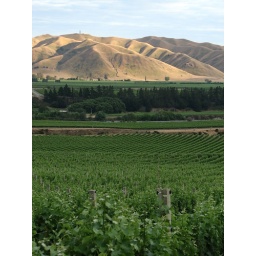
Awatere Estate. Stark yellow hills contrast with emerald green vines. My home vineyard in the Awatere valley.